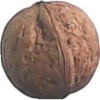
Label: Walnut 1